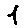
Label: 1